Geuda Springs, Kansas

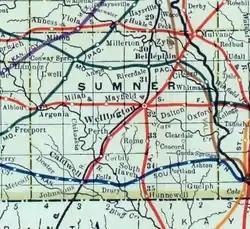
1915 Railroad Map of Sumner County

On the line between Cowley and Sumner counties is a remarkable group of salt springs that each put out 100 to 450 gallons per hour and have been known since the earliest settlement of that region. These springs are on a branch of the St. Louis & San Francisco railroad, a little to the north of the town of Geuda Springs and about from Arkansas City. The waters from these springs infiltrate the waters of the nearby creeks. A lake formed by the creek near these springs has been greatly enlarged by damming the creek and now covers about , making it the largest body of salt water in the state. Geuda is said to be an Indian word, Ge-u-da, meaning healing springs, and the place must have been a well known stopping place with the Indians. Many improvements were made at the springs during the late 1880s, including a bath-house and hotel, lake improvements, and new automobile access. Much of the water has been bottled and shipped to points in Kansas and adjoining states. About 1890, a dam with a flume outlet was built across the salt marsh just north of the springs, which filled the marsh with water and created a lake large enough for recreational boating.